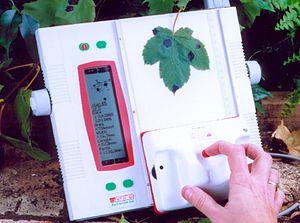
En botanique et agronomie, la surface foliaire spécifique est définie comme le rapport de la surface foliaire au poids sec de la feuille.